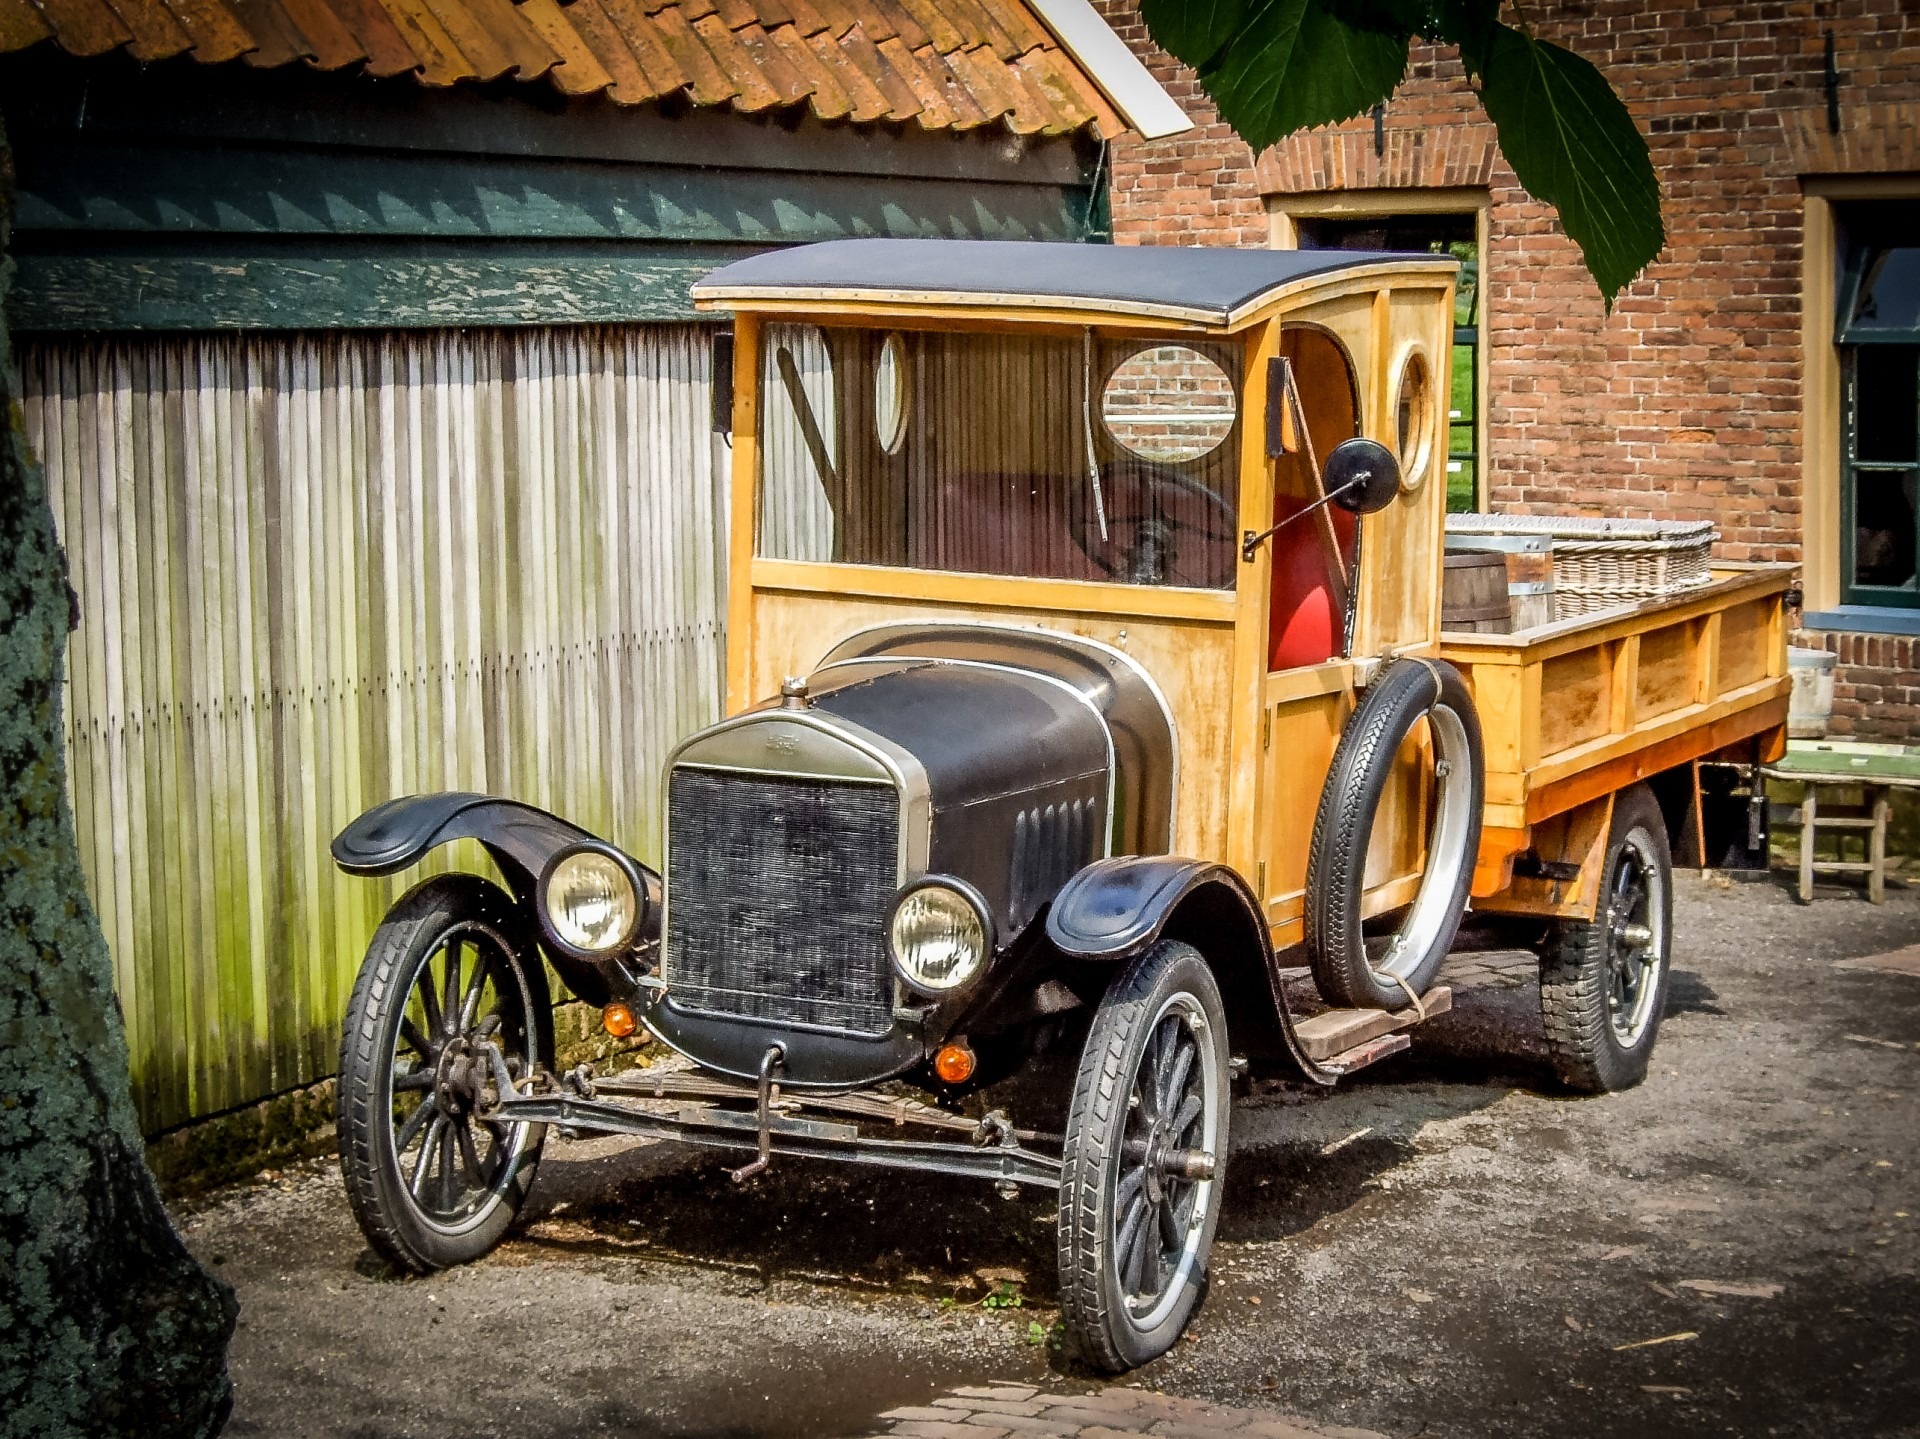
car, automobile, driving, transportation, transport, truck, vehicle, drive, auto, old car, automotive, motor vehicle, vintage car, crafts, motor, classic, authentic, antique car, land vehicle, outdoor museum, automobile make, zuiderzee museum